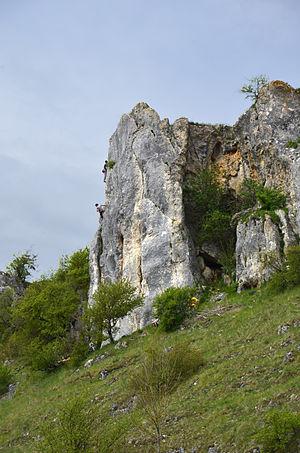
Rocher-du-Saussois à Merry sur Yonne, Yonne, France
Le Saussois est un haut lieu de l'escalade situé en France dans le département de l'Yonne.